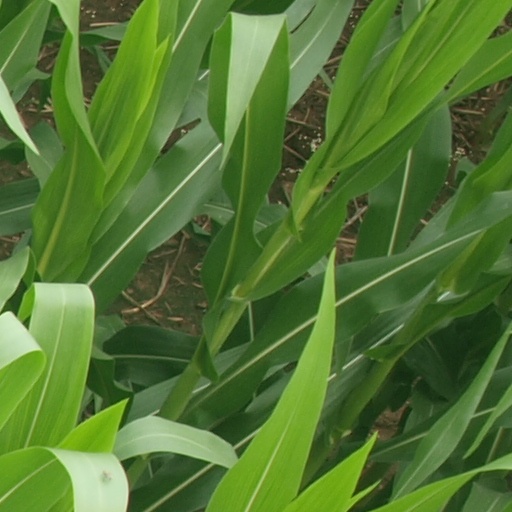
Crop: maize; corn